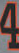
Number: 4